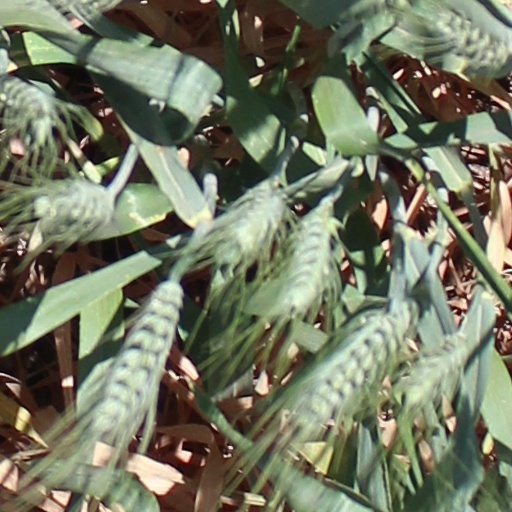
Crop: wheat